Francisco Monción

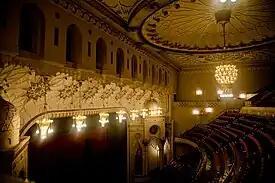
New York City Center NYC Center auditorium 2008

Early in his career, it became clear that Monción would never be a true "danseur noble". He lacked the elegance of bearing and refinement required for princely roles. Yet it was equally clear that he was capable of effective portrayals in many different roles as a "premier danseur". He was a dashing figure in the Balanchine dances for the Broadway production of "The Chocolate Soldier" (1947), swirling and twirling with Mary Ellen Moylan. He was a delicately tender partner to Tanaquil Le Clercq in Jerome Robbins's meditative "Afternoon of a Faun" (1953), bringing a sensual, feline languor to the part. He was dramatically powerful in the title role of Balanchine's "Prodigal Son", entranced by the Siren of Yvonne Mounsey and then heartbreakingly contrite as he painfully made his way home to his father. In stark contrast, he was hilariously funny as The Husband in Robbins's "The Concert", smoking his cigar and flitting about the stage to butterfly music. And, of course, he was mysteriously compelling and beautiful in "Orpheus", as the brooding Dark Angel, the role for which he is perhaps best remembered.